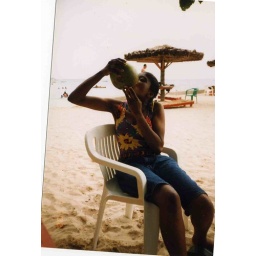
Wow! That coconut water is sooo delicious... Enjoying the beach in Haiti during my first trip back.... Year 1998.